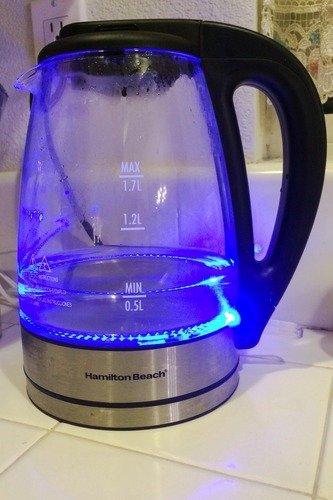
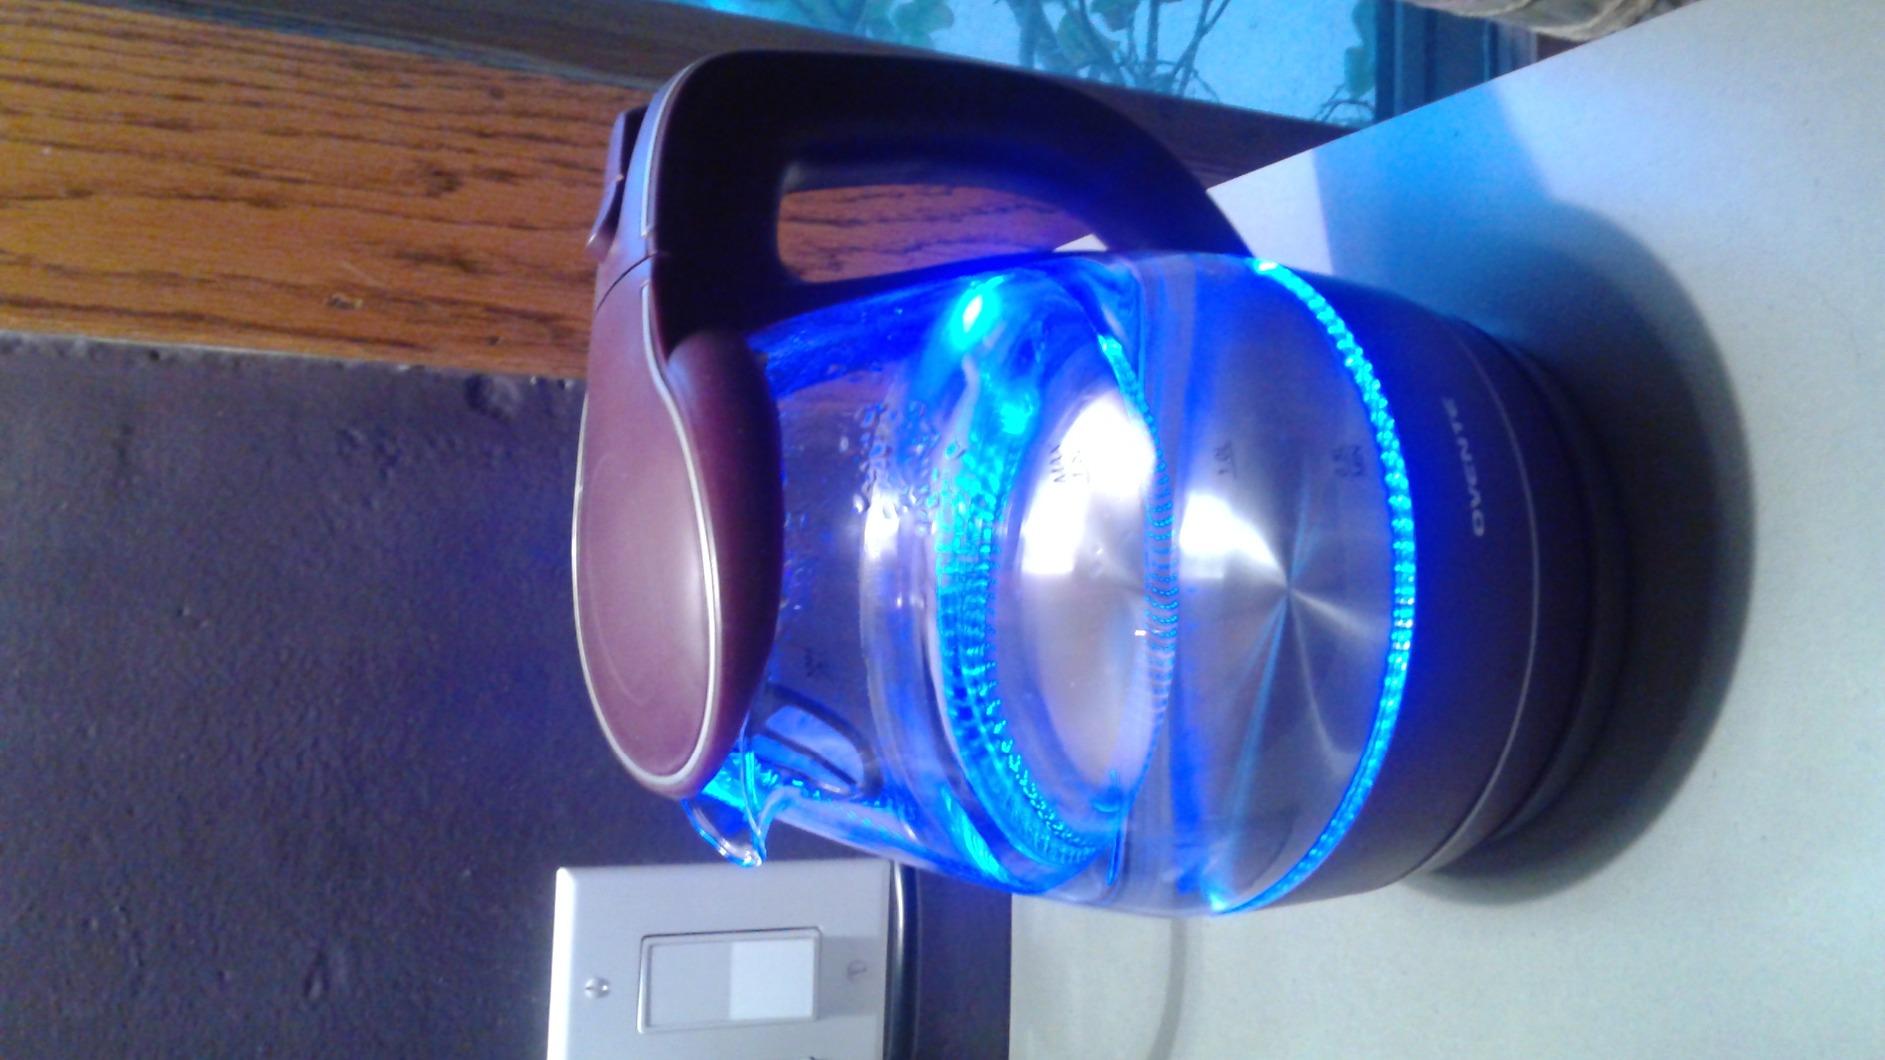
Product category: items_kettle
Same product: no